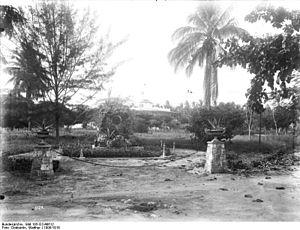
Les monuments représentant Otto von Bismarck, principal acteur de l'unification allemande, chancelier prussien et 1ᵉʳ chancelier de l'Empire allemand, sont particulièrement nombreux dans le monde germanique. Cela va de simples plaques commémoratives, à des monuments comportant plusieurs statues, comme le monument national Bismarck de Berlin. Ce type de monuments est très répandu, seul les monuments en l'honneur des guerres dites d'unification : guerre des duchés de 1864, guerre austro-prussienne et la guerre franco-allemande de 1870 et ceux représentant l'empereur Guillaume Iᵉʳ sont plus nombreux. Les monuments en l'honneur de Bismarck sont des signes visibles du véritable culte qui a entouré le chancelier pendant la période de l'empire allemand.